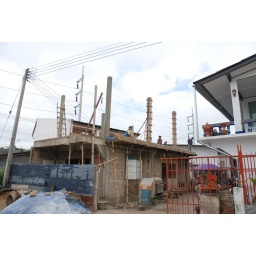
...is in place, the first floor doors and windows are framed in and the building starts to show its ultimate form.